Titanium butoxide

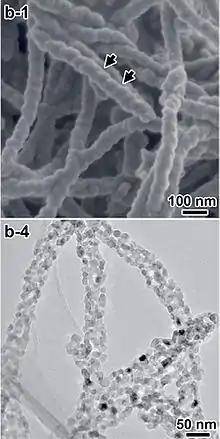
leftSEM (top) and TEM (bottom) images of chiral TiO nanofibers produced by depositing titanium butoxide on carbon nanofibers. Carbon was removed by heating in air.

Titanium butoxide is a corrosive, flammable liquid which reacts violently with oxidizing materials. It is incompatible with sulfuric and nitric acids, inorganic hydroxides and peroxides, bases, amines, amides, isocyanates and boranes. It is irritating to skin and eyes, and causes nausea and vomiting if swallowed. LD50 is 3122 mg/kg (rat, oral) and 180 mg/kg (mouse, intravenal); flash point is 77 °C.